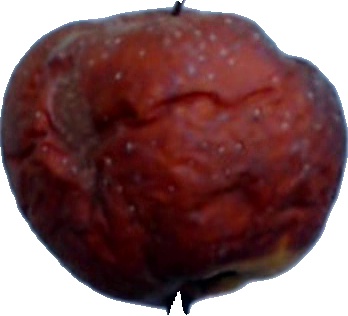
Label: apple_rotten_1